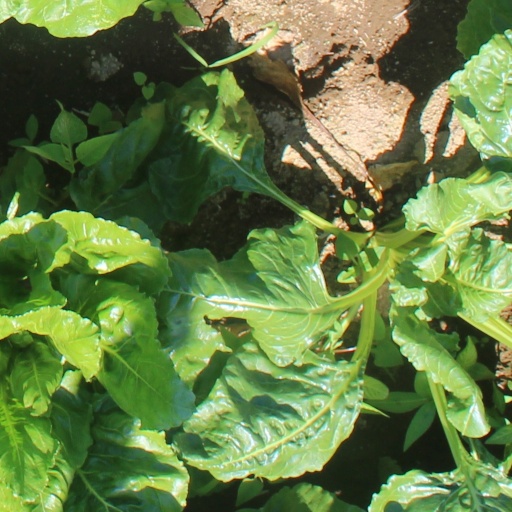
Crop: sugar beet